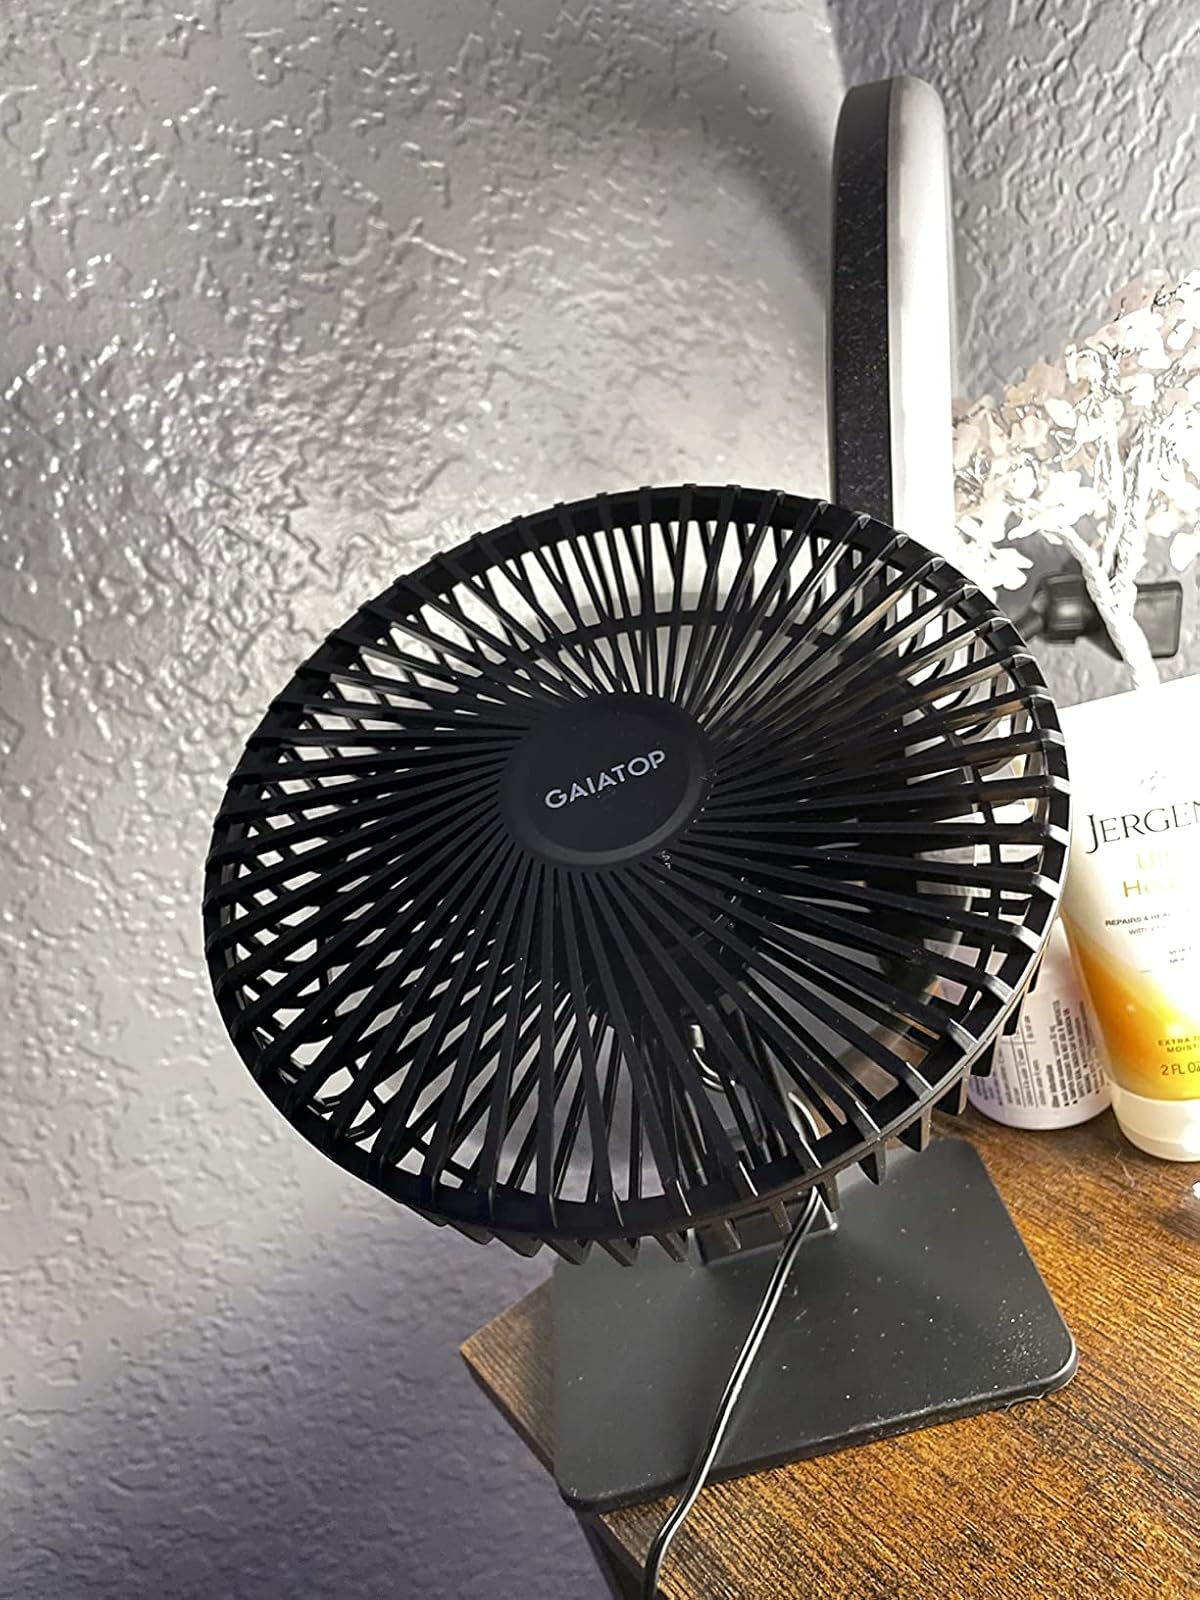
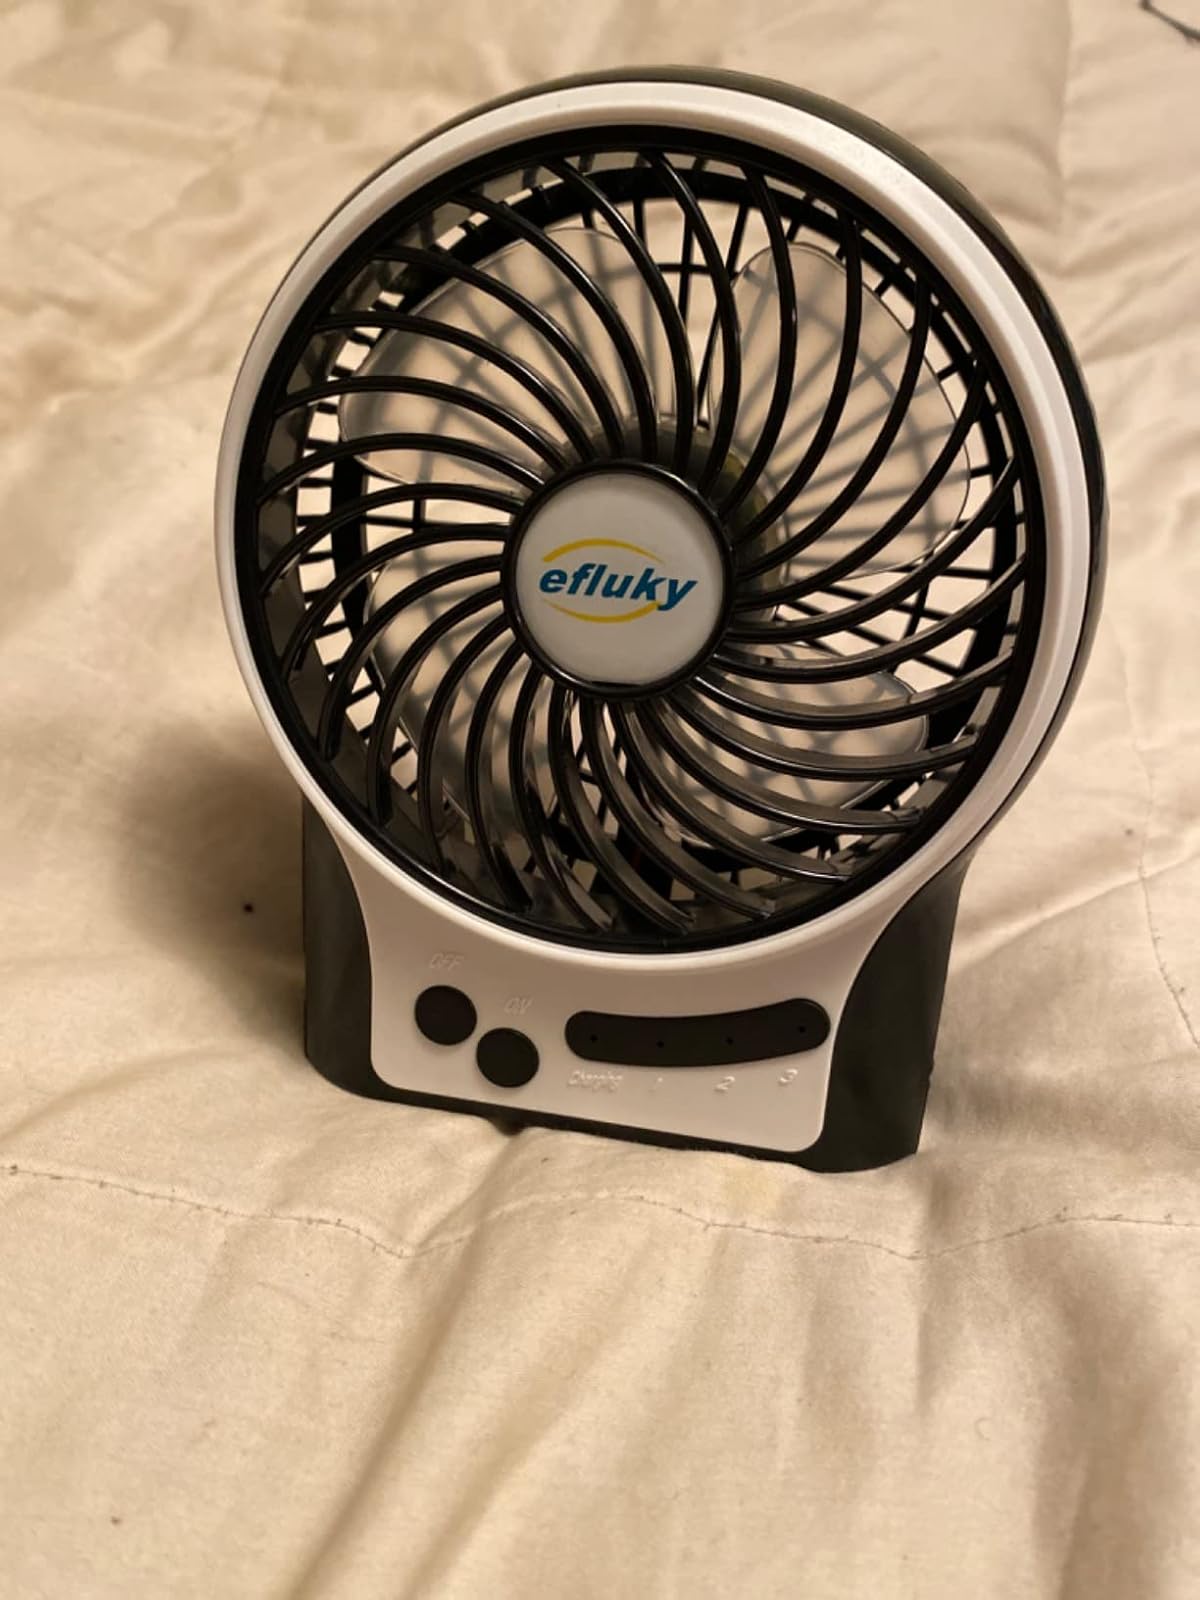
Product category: fan
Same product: no